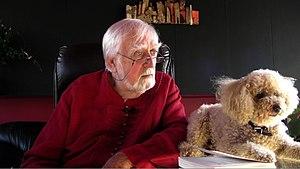
En tournage pour repere.tv
Jacques Languirand, né à Montréal le 1ᵉʳ mai 1931 et mort le 26 janvier 2018, est animateur de radio, dramaturge, écrivain, animateur de télévision, comédien, journaliste, réalisateur, metteur en scène, professeur et producteur québécois.